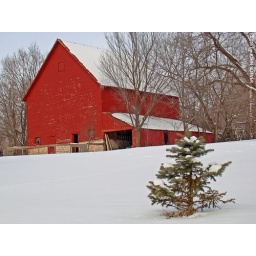
Old red barn in north Olathe in the wintertime. Thursday morning 13 January 2011